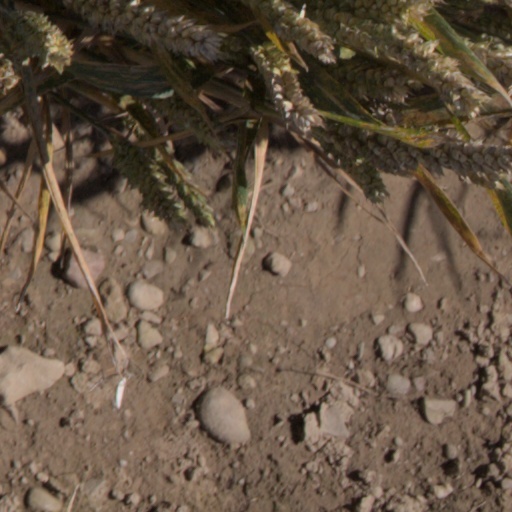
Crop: wheat